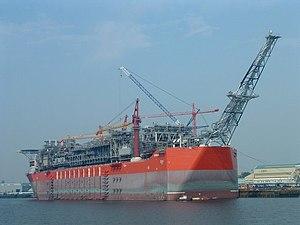
Bonga est le premier gisement de pétrole à avoir été développé en offshore profond au Nigéria.
Le secteur de l'énergie au Nigeria est marqué par le poids dominant de l'industrie pétrolière et gazière qui apporte 75 % des recettes du budget national et 95 % des revenus d'exportation. Mais du point de vue des consommateurs, il est caractérisé avant tout par la faiblesse de la consommation d'énergie primaire : 41 % de la moyenne mondiale, et par la part prépondérante de la biomasse dans cette consommation : 81,5 % en 2013.